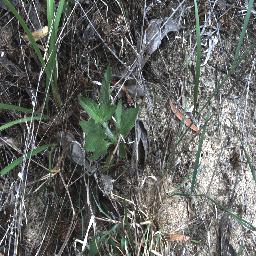
Label: siam_weed